Swaythling

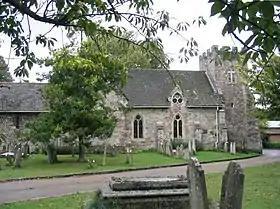
St Mary's Church, South Stoneham

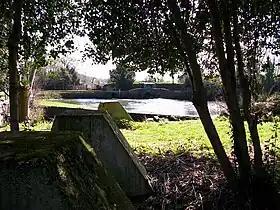
Salmon Pool, Swaythling (showing WWII-era dragon's teeth anti-tank defences in the left foreground)

Swaythling is a suburb and electoral ward of the city of Southampton in Hampshire, England. The ward has a population of 13,664.